Lucila Ohno-Machado

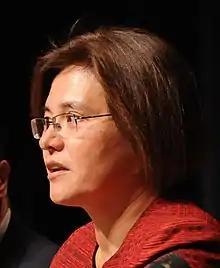
Lucila Ohno-Machado at 2012 National Science Foundation panel

Lucila Ohno-Machado is a biomedical engineer and Deputy Dean for Biomedical Informatics at the Yale University School of Medicine.